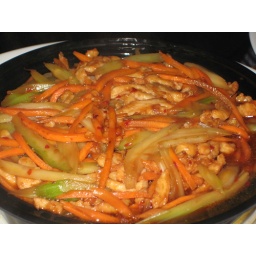
Shredded chicken white meat in hot and spicy brown sauce with bean sprouts, red peppers and shredded snow peas.